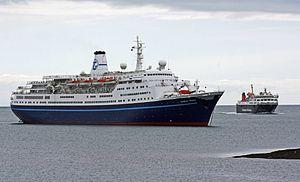
Cruise & Maritime Voyages est une compagnie maritime britannique, spécialisée dans les croisières, dont le siège est installé à Essex.